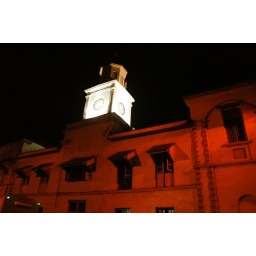
The clock tower in the naval dockyard